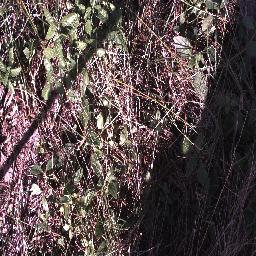
Label: negative